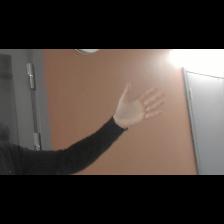
Label: Human